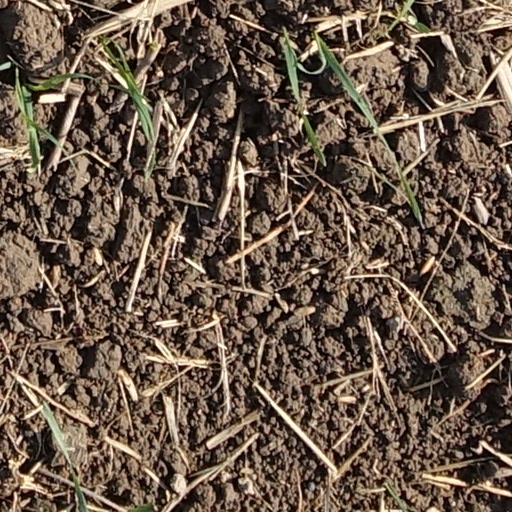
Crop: wheat